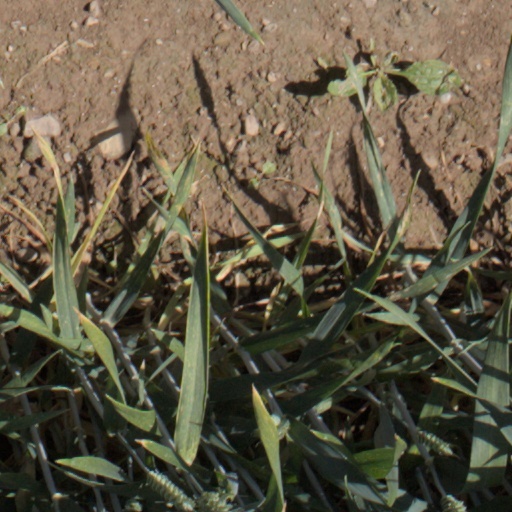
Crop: wheat